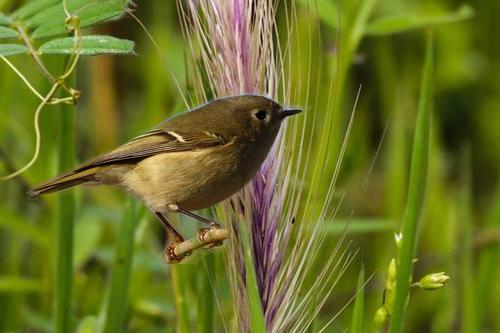
Bird species: Tennessee_Warbler
Bird type: landbird
Background: land